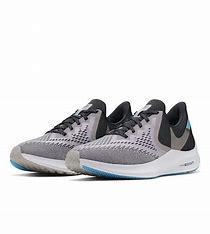
Brand: Nike
Model: Air Zoom Winflo 6